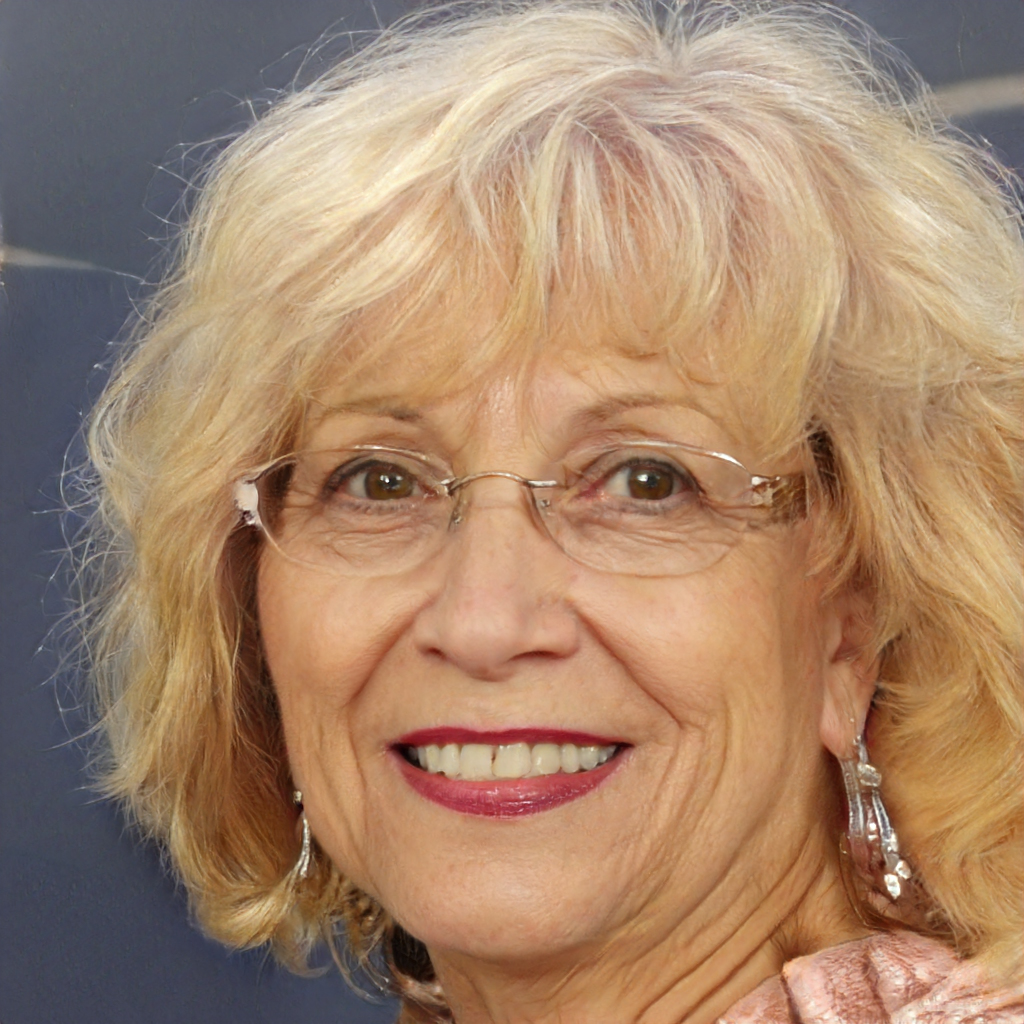
Portrait style: Real Portrait